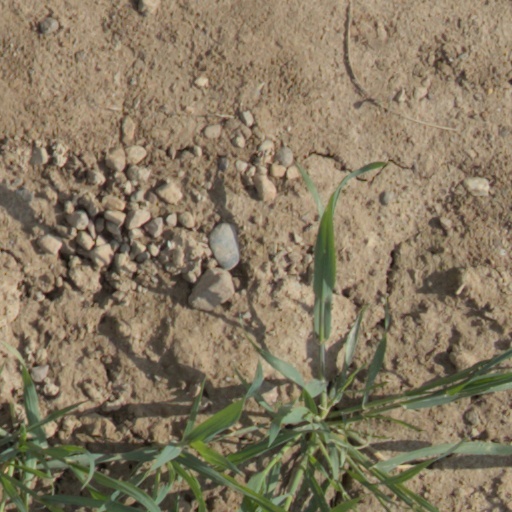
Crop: wheat